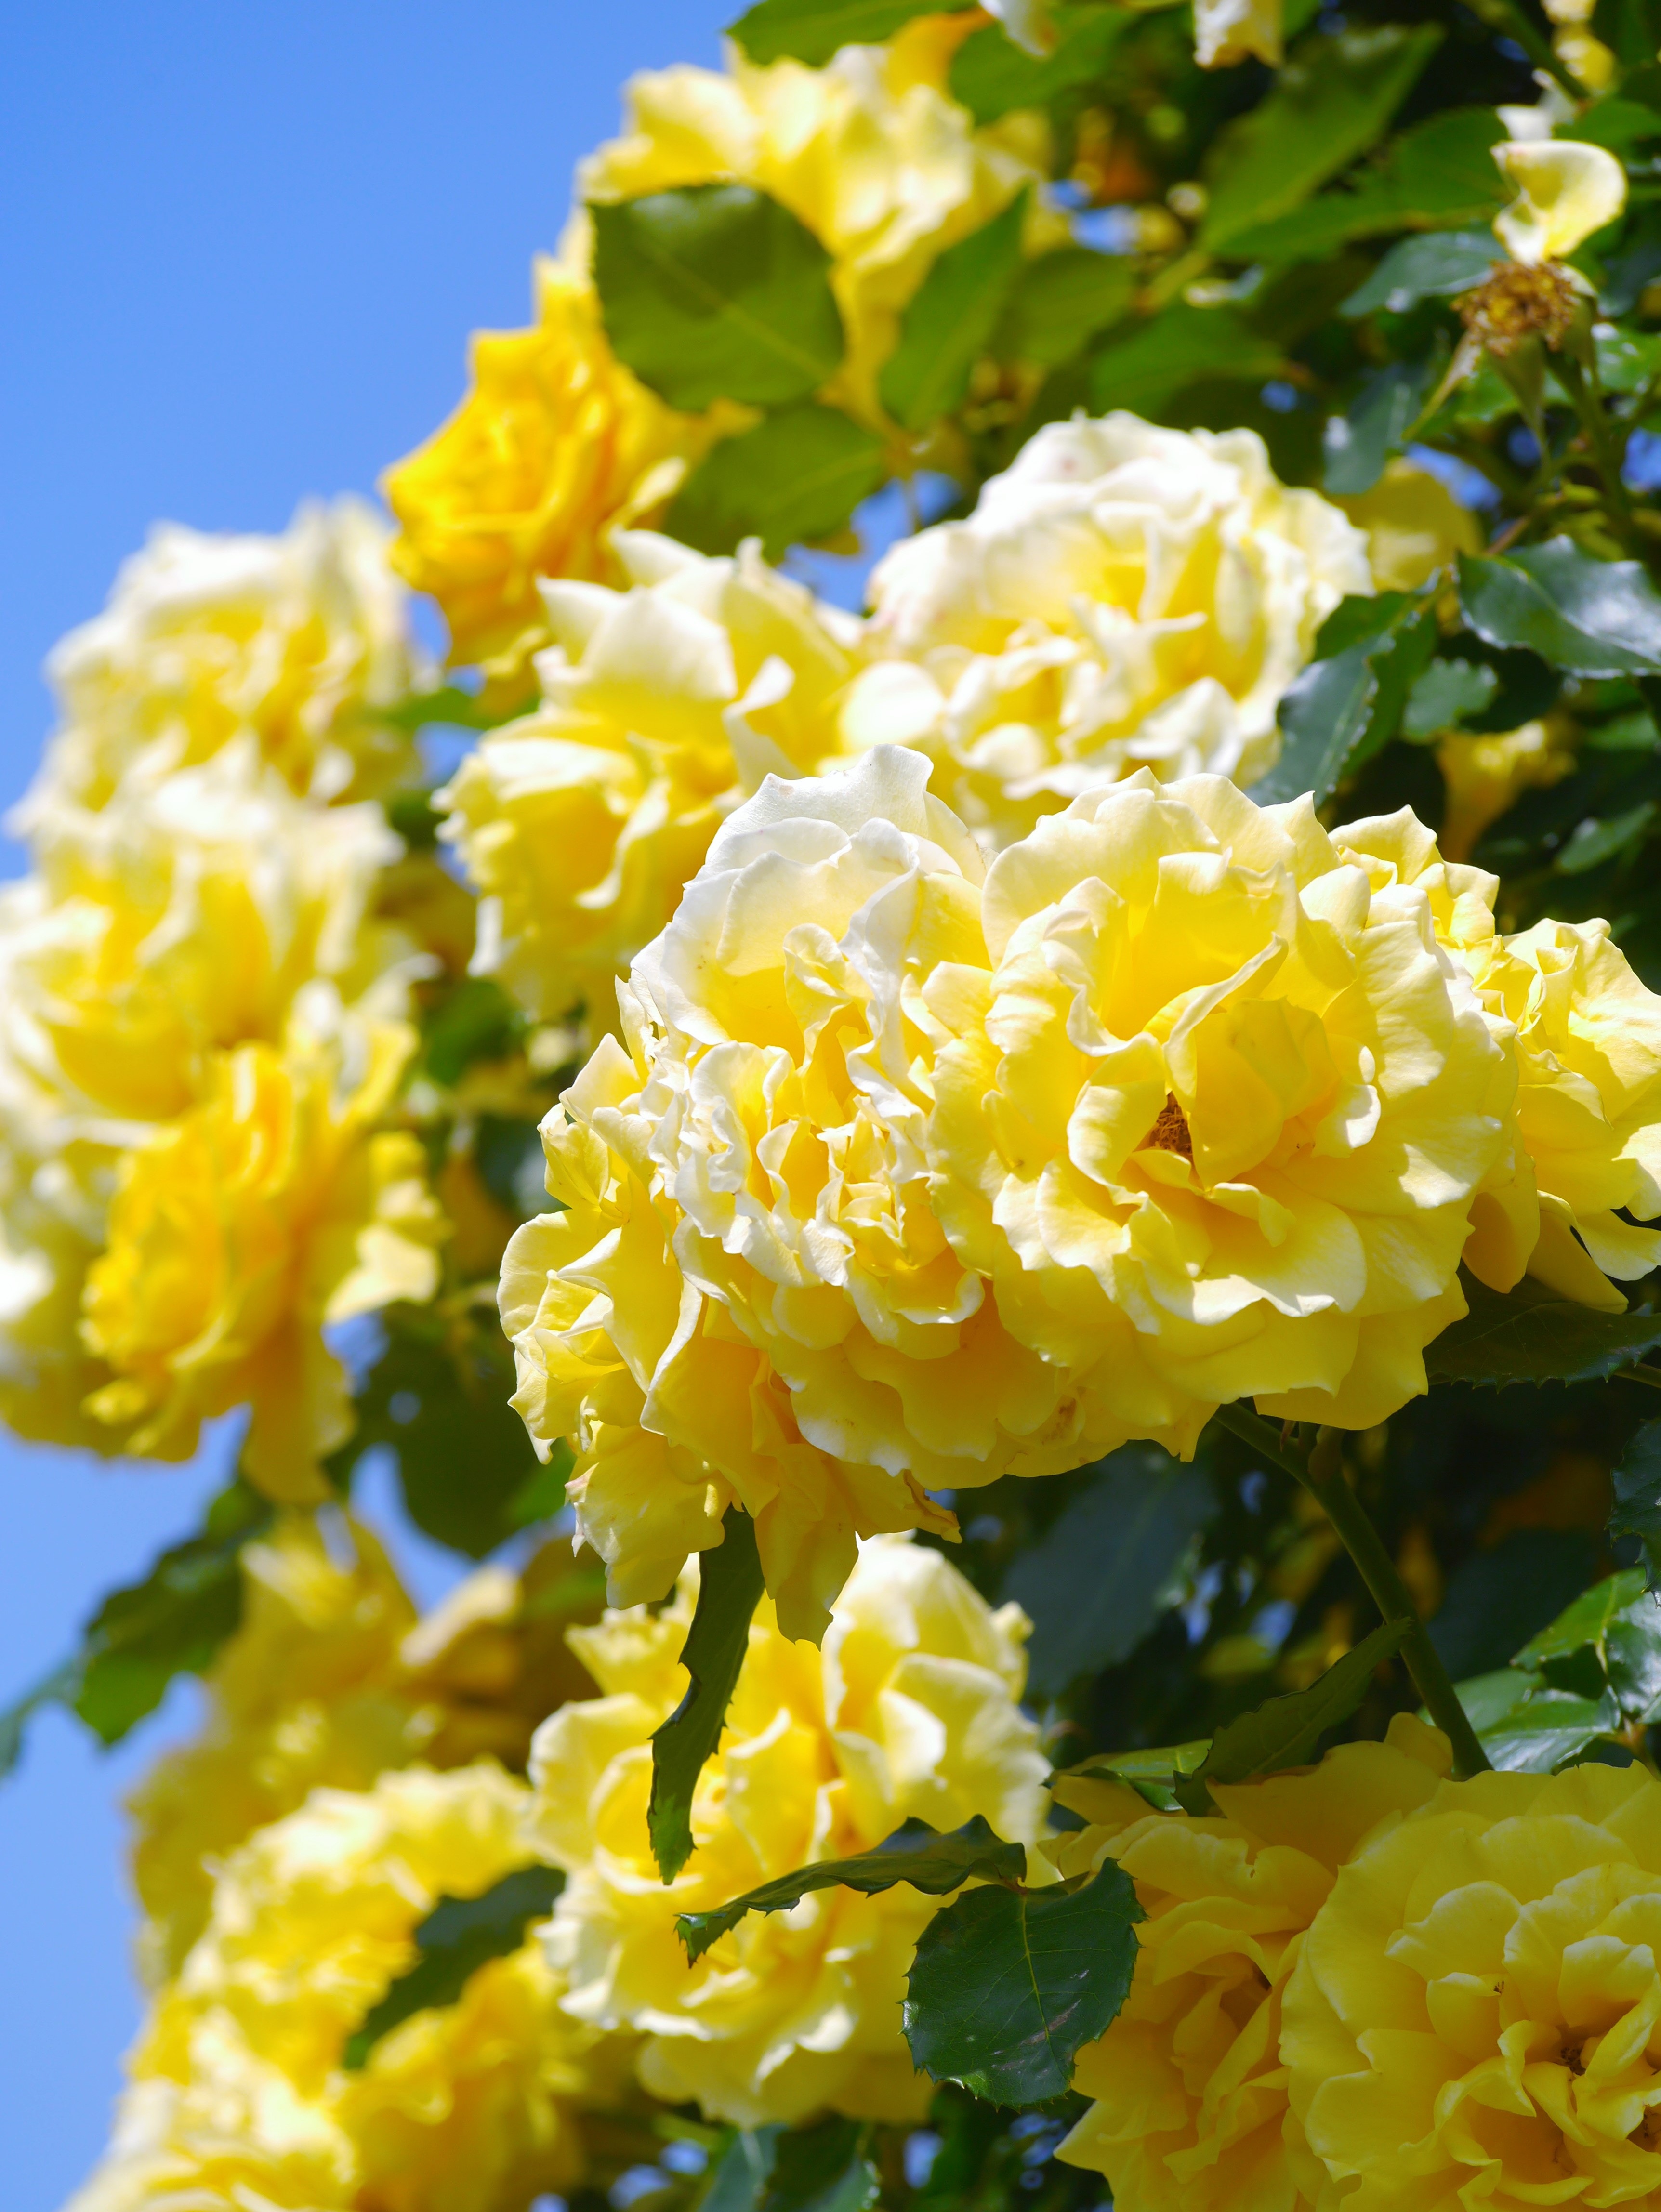
branch, blossom, plant, flower, petal, rose, green, botany, blue, yellow, garden, japan, flora, blue sky, shrub, commemoration, yokosuka, kanagawa japan, huang, macro photography, flowering plant, garden roses, rose family, verny park, keikyu, shioiri station, jr yokosuka station, yokosuka shi, land plant